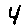
Label: 4